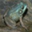
Label: frog